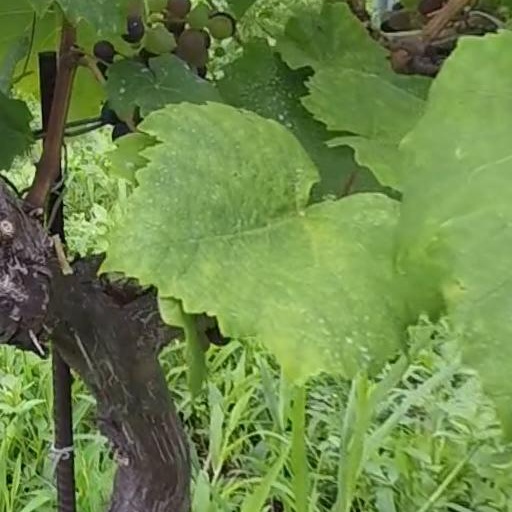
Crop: grape